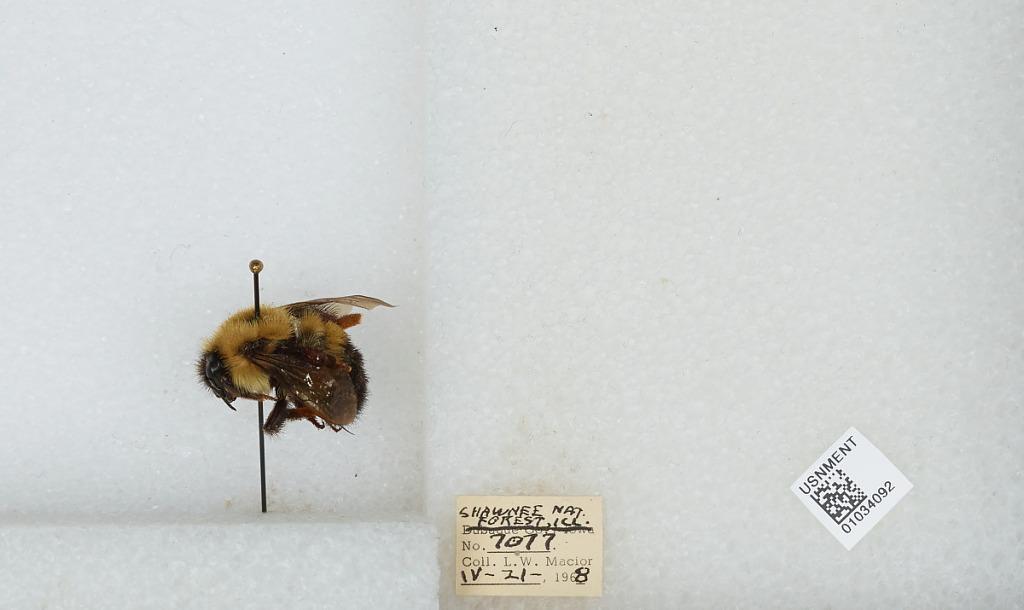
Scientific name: Bombus (Pyrobombus) vagans vagans Smith
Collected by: L. Macior
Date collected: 1968-4-21
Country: United States
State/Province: Illinois
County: Johnson
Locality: Shawnee National Forest
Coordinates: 37.5, -88.67